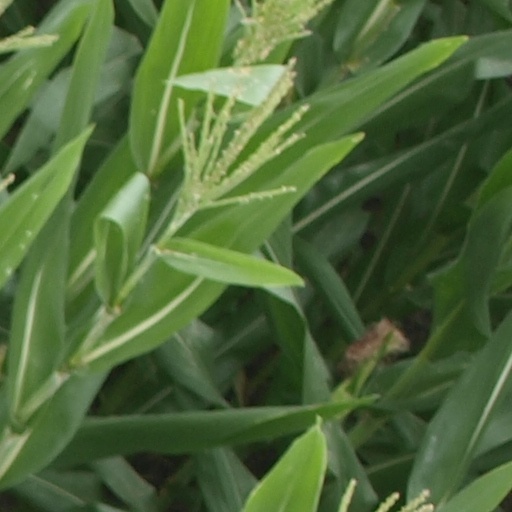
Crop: maize; corn